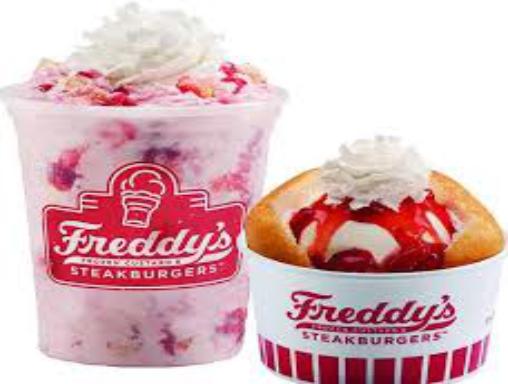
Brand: Freddy's Frozen Custard & Steakburgers
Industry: Food